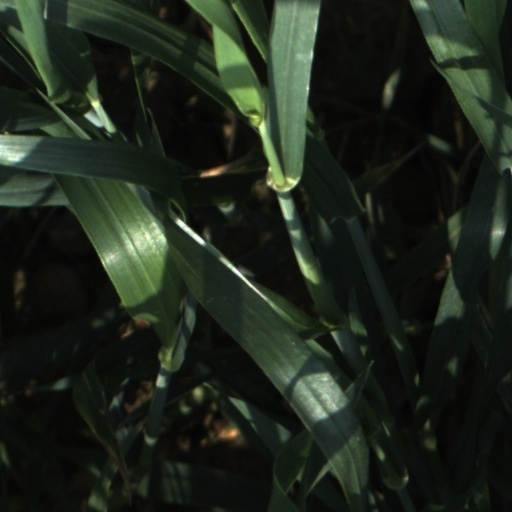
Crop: wheat